Cyril Colnik

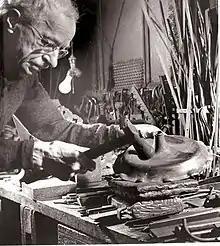
Cyril Colnik at work in his studio

Cyril Colnik (20 September 1871 – 25 October 1958) was a metalsmith originally from Austria sometimes called "The Tiffany of wrought iron".. He emigrated to the United States to attend the 1893 World's Columbian Exposition in Chicago, where he won a gold medal for his entry to the exposition.